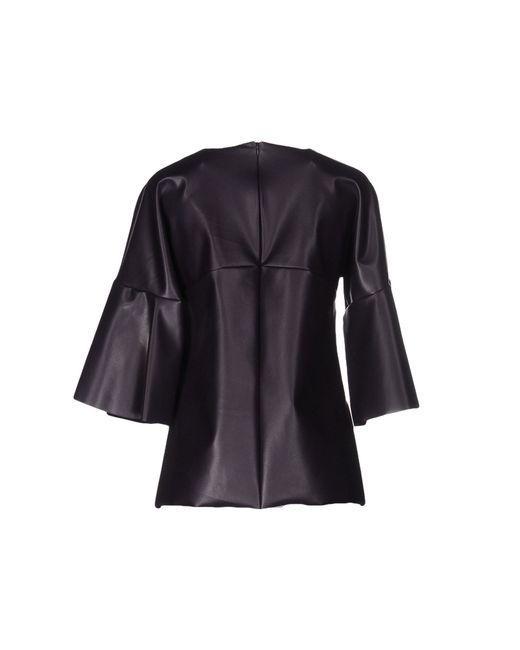
schwarzes Ledertop mit ausgestellten Ärmeln